Fomalhaut C

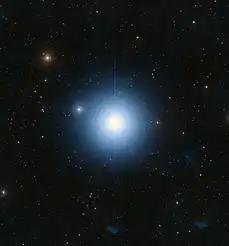
DSS image of Fomalhaut, the primary star of the system. This image does not contain Fomalhaut C.

Fomalhaut C was catalogued as a high-proper-motion star by Willem Luyten in 1979, and later, in October 2013, was determined to be part of the Fomalhaut system. The star has a mass of , while Fomalhaut A is , and Fomalhaut B is . The apparent magnitude of Fomalhaut C is 12.6 requiring a six-inch aperture or larger telescope for direct visual observation. The entire system of Fomalhaut is around 440 million years old, which is roughly a tenth of the Solar System's age.